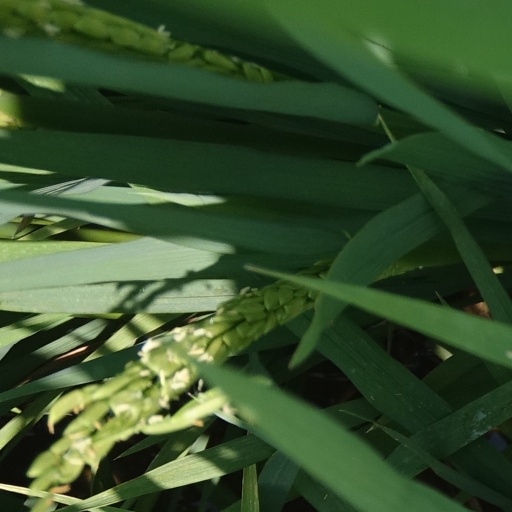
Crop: rice